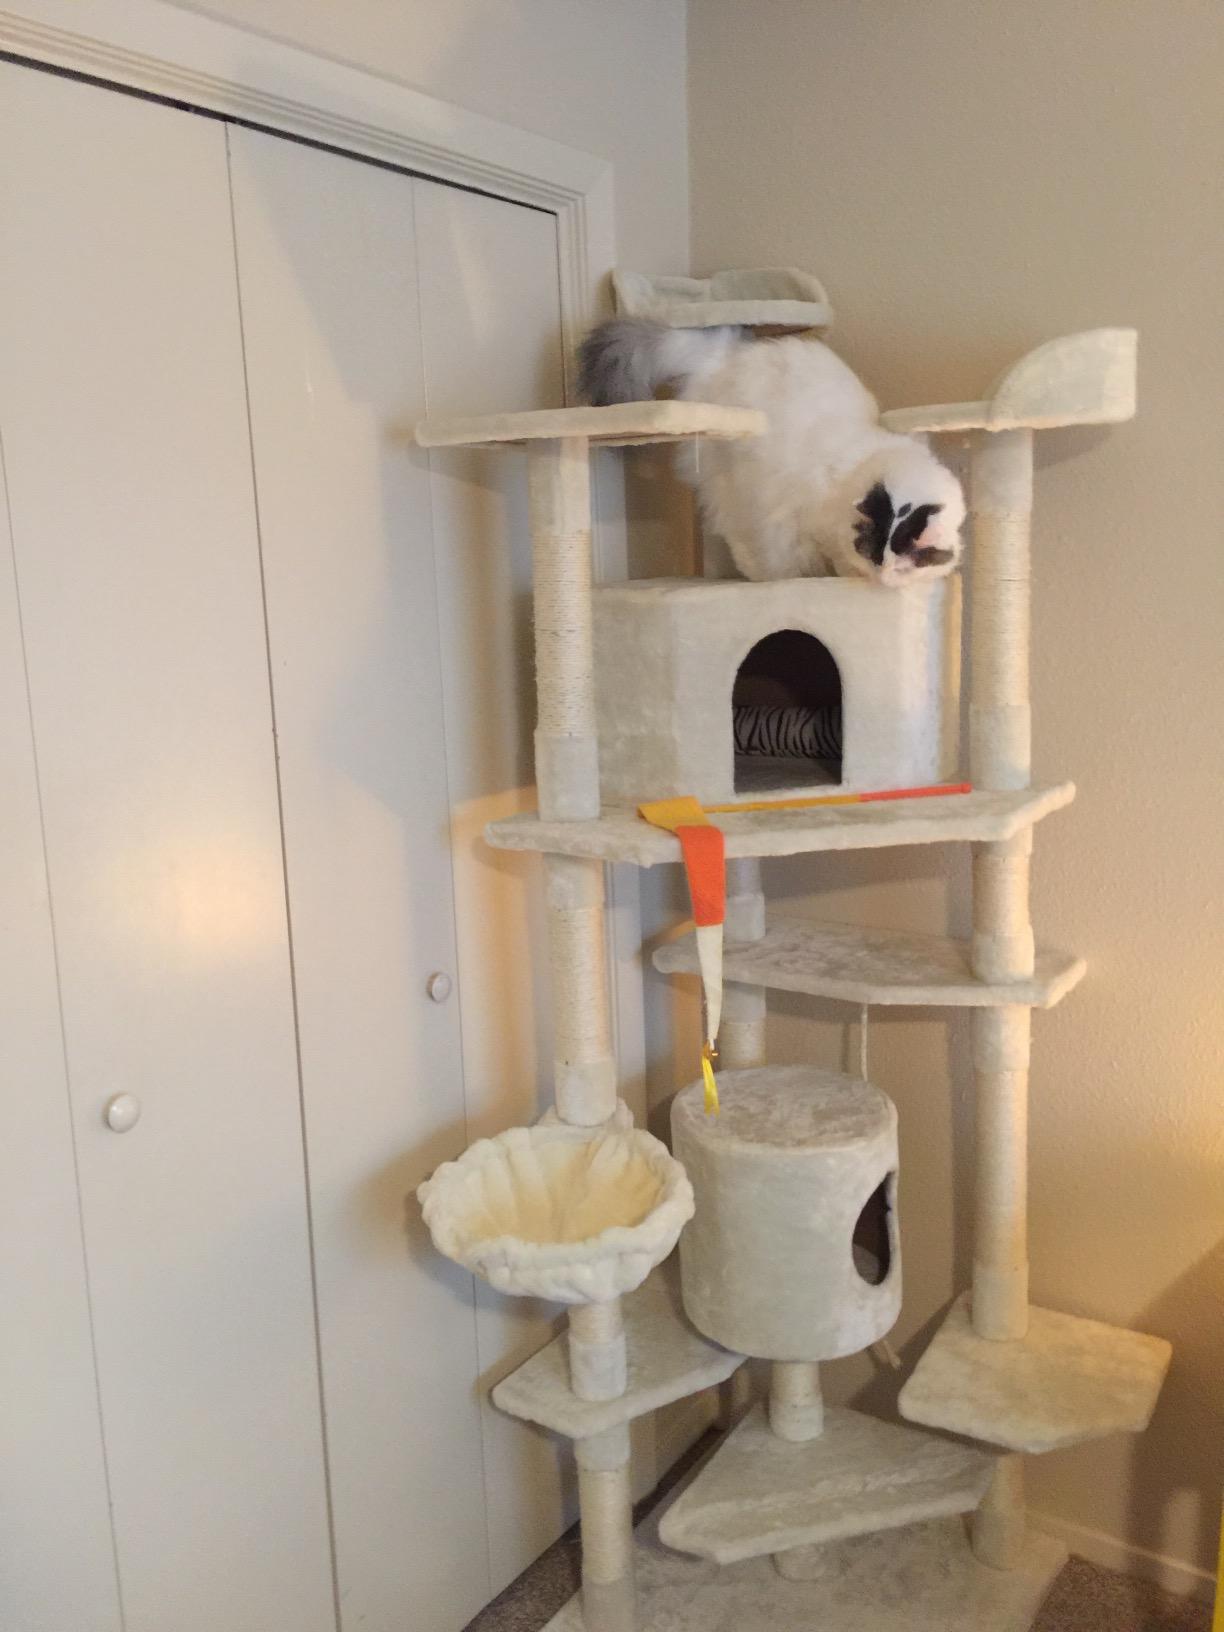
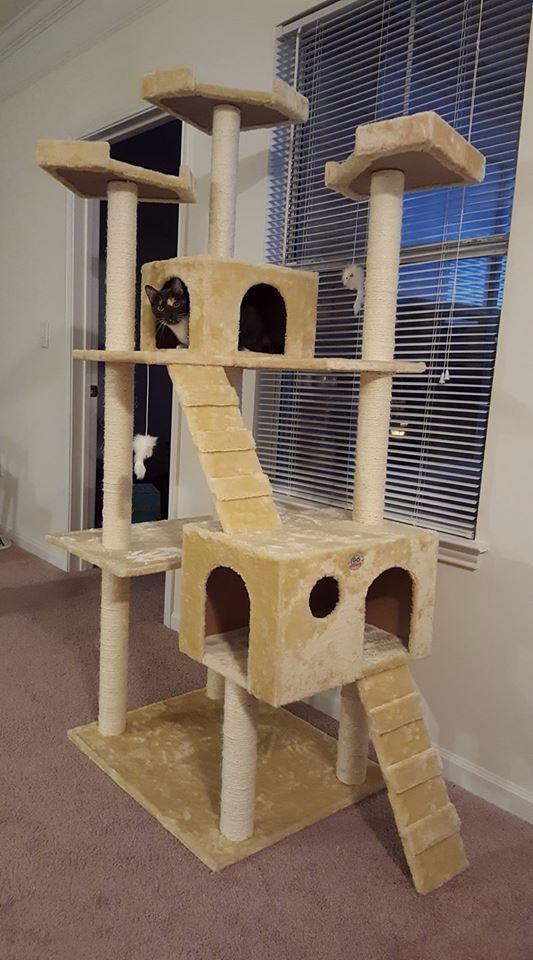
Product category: items_cat tree
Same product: no